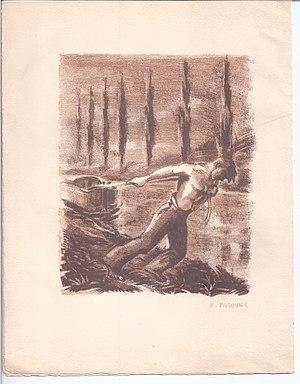
Sanguine
Francis Pasquier, né en 1901 et mort en 1969 à Perpignan, est un peintre français. Il est un peintre de paysages, de Marine et de genre, dessinateur d'affiches et illustrateur.